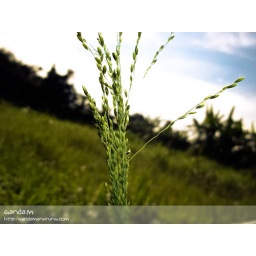
Grass on the field in the front of home